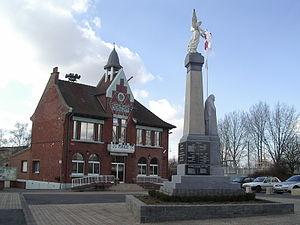
Mairie et monument aux morts de Cuinchy
Cuinchy est une commune française située dans le département du Pas-de-Calais en région Hauts-de-France.